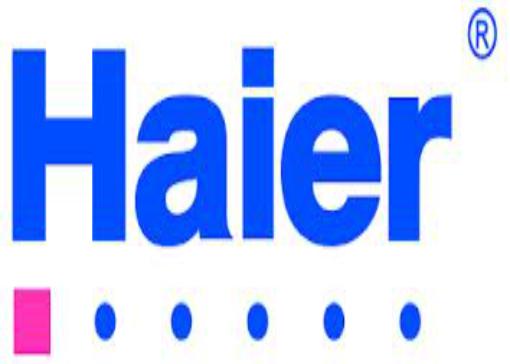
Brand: haier
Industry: Electronic